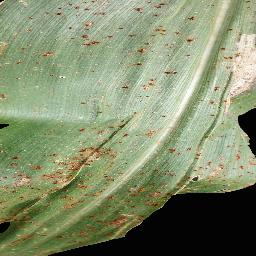
Label: Corn___Common_rust